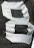
Number: 8